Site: brandenburg
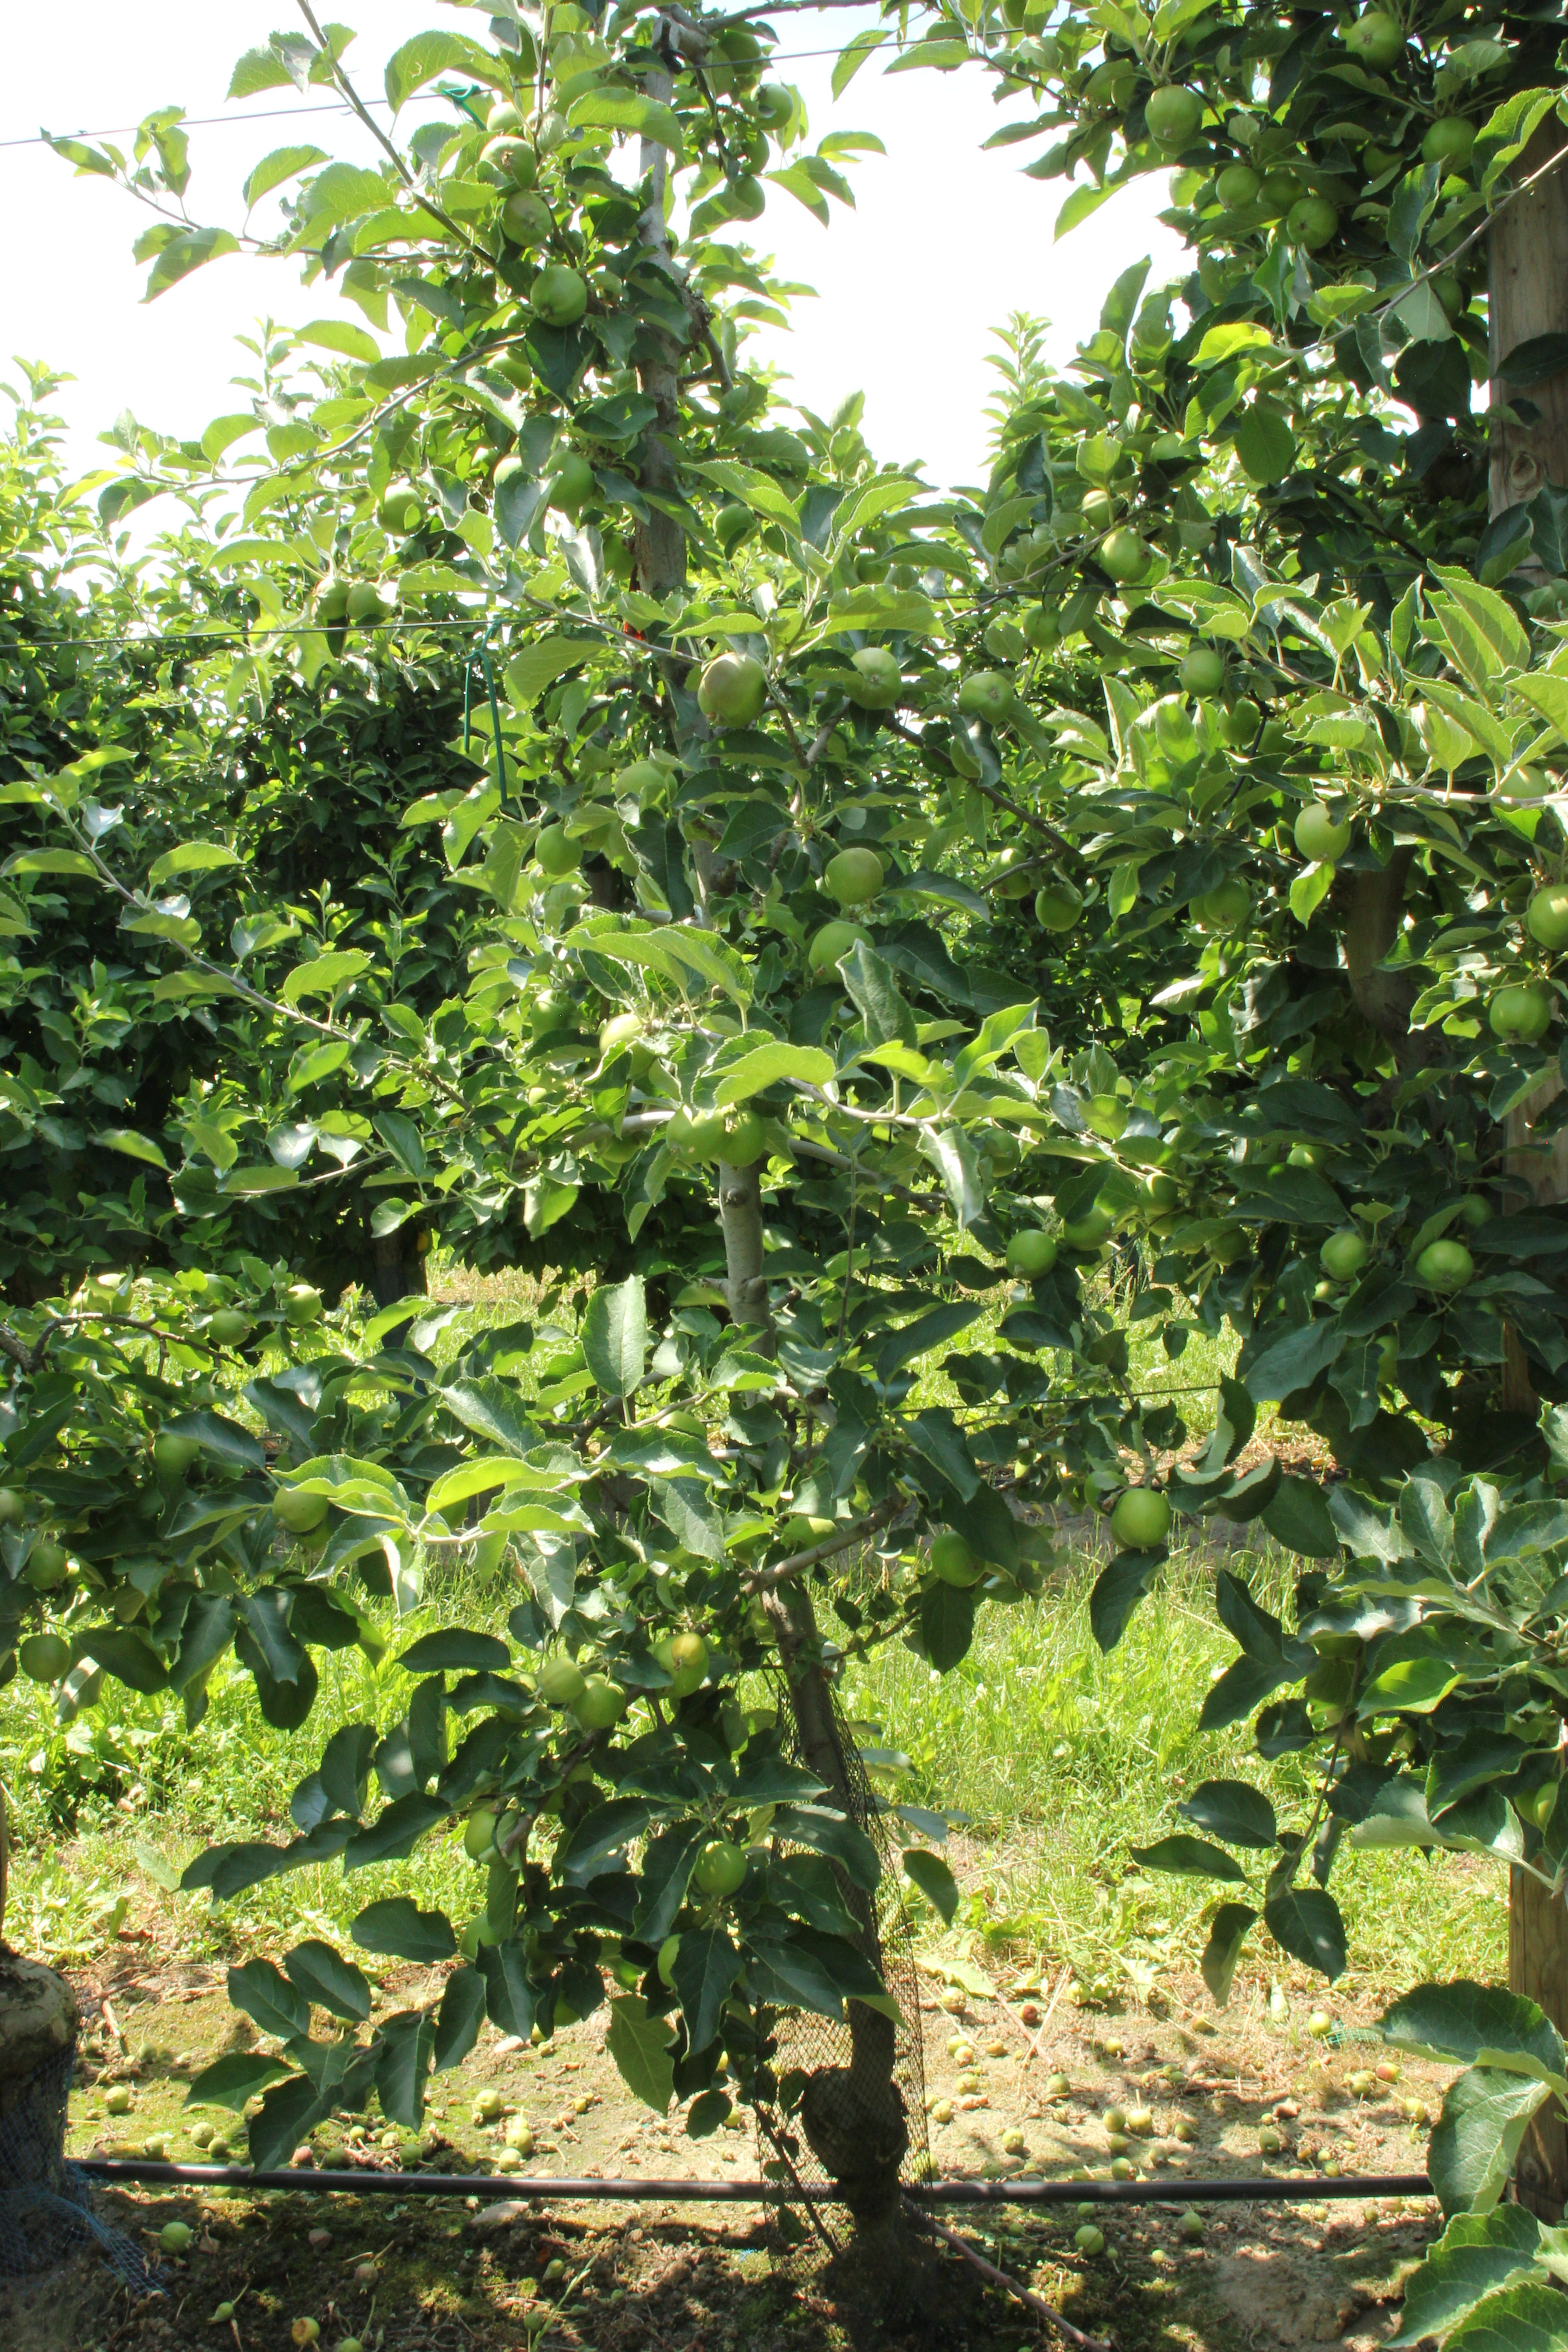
Growth stage (BBCH 74): Development of fruit